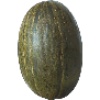
Label: Melon Piel de Sapo 1